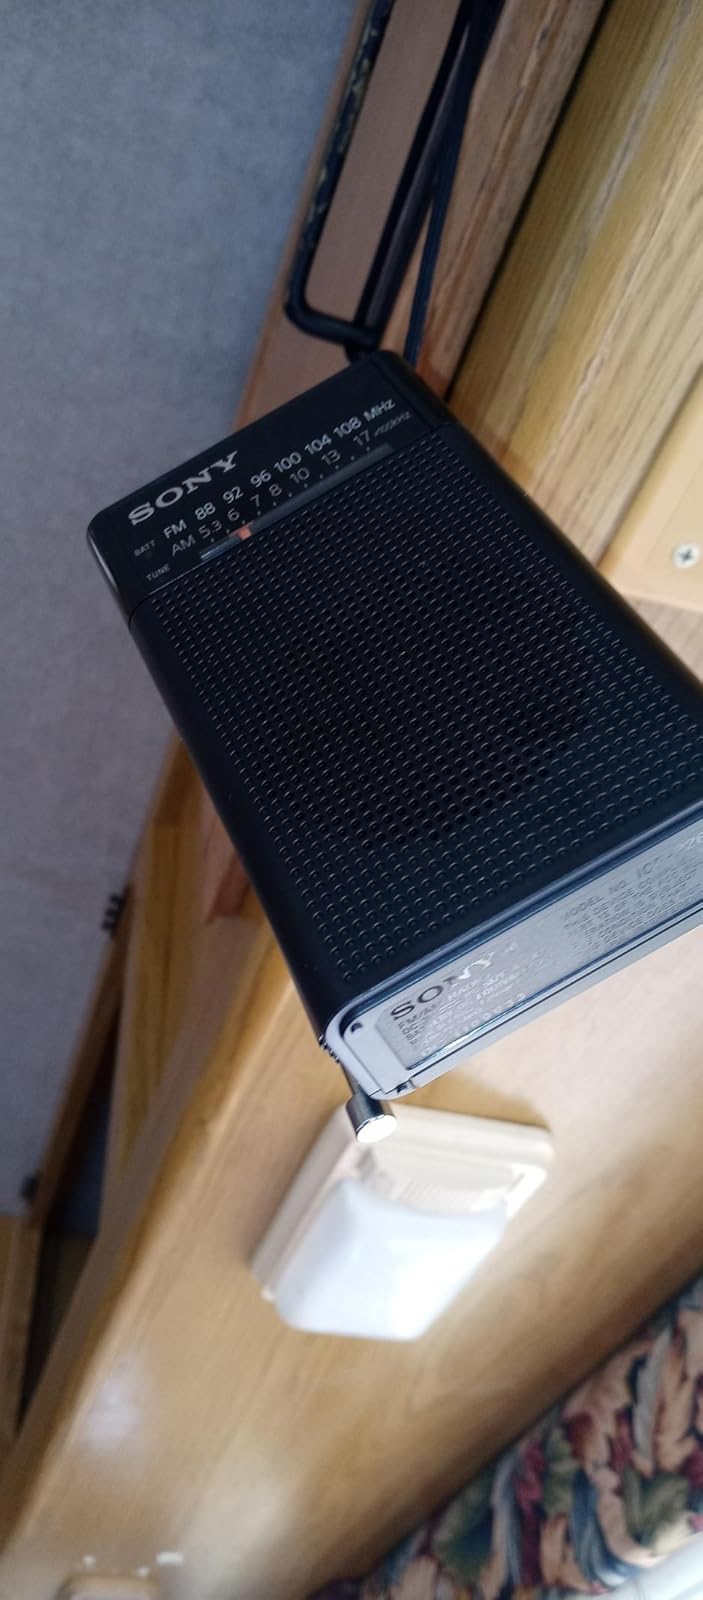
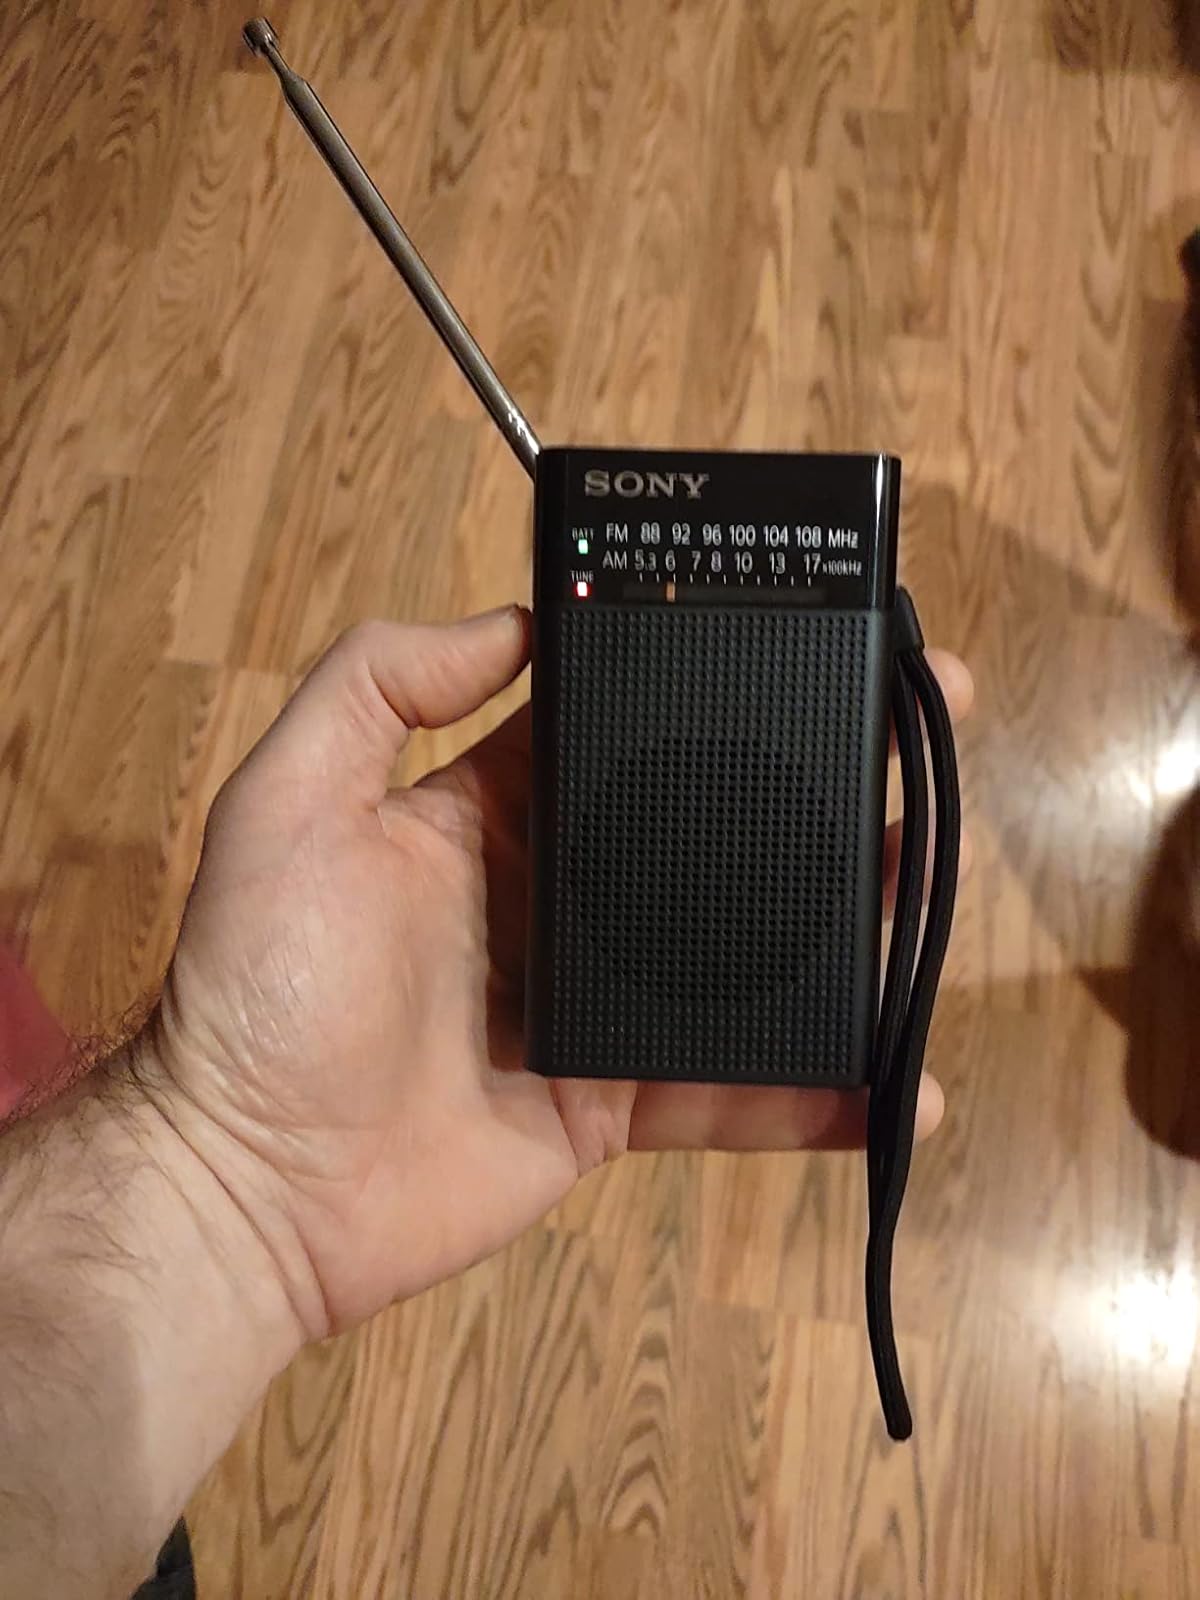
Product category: radio
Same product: yes